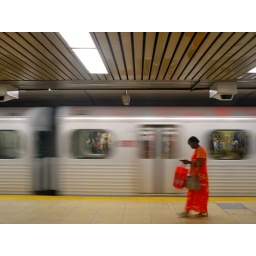
A woman walking by a subway train in downtown Toronto in Ontario, Canada.